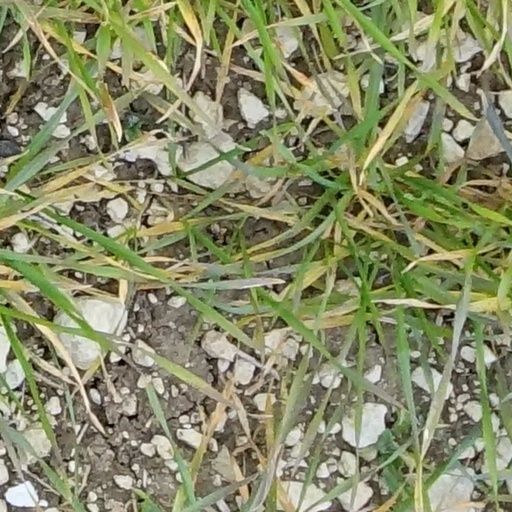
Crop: wheat